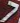
Number: 7